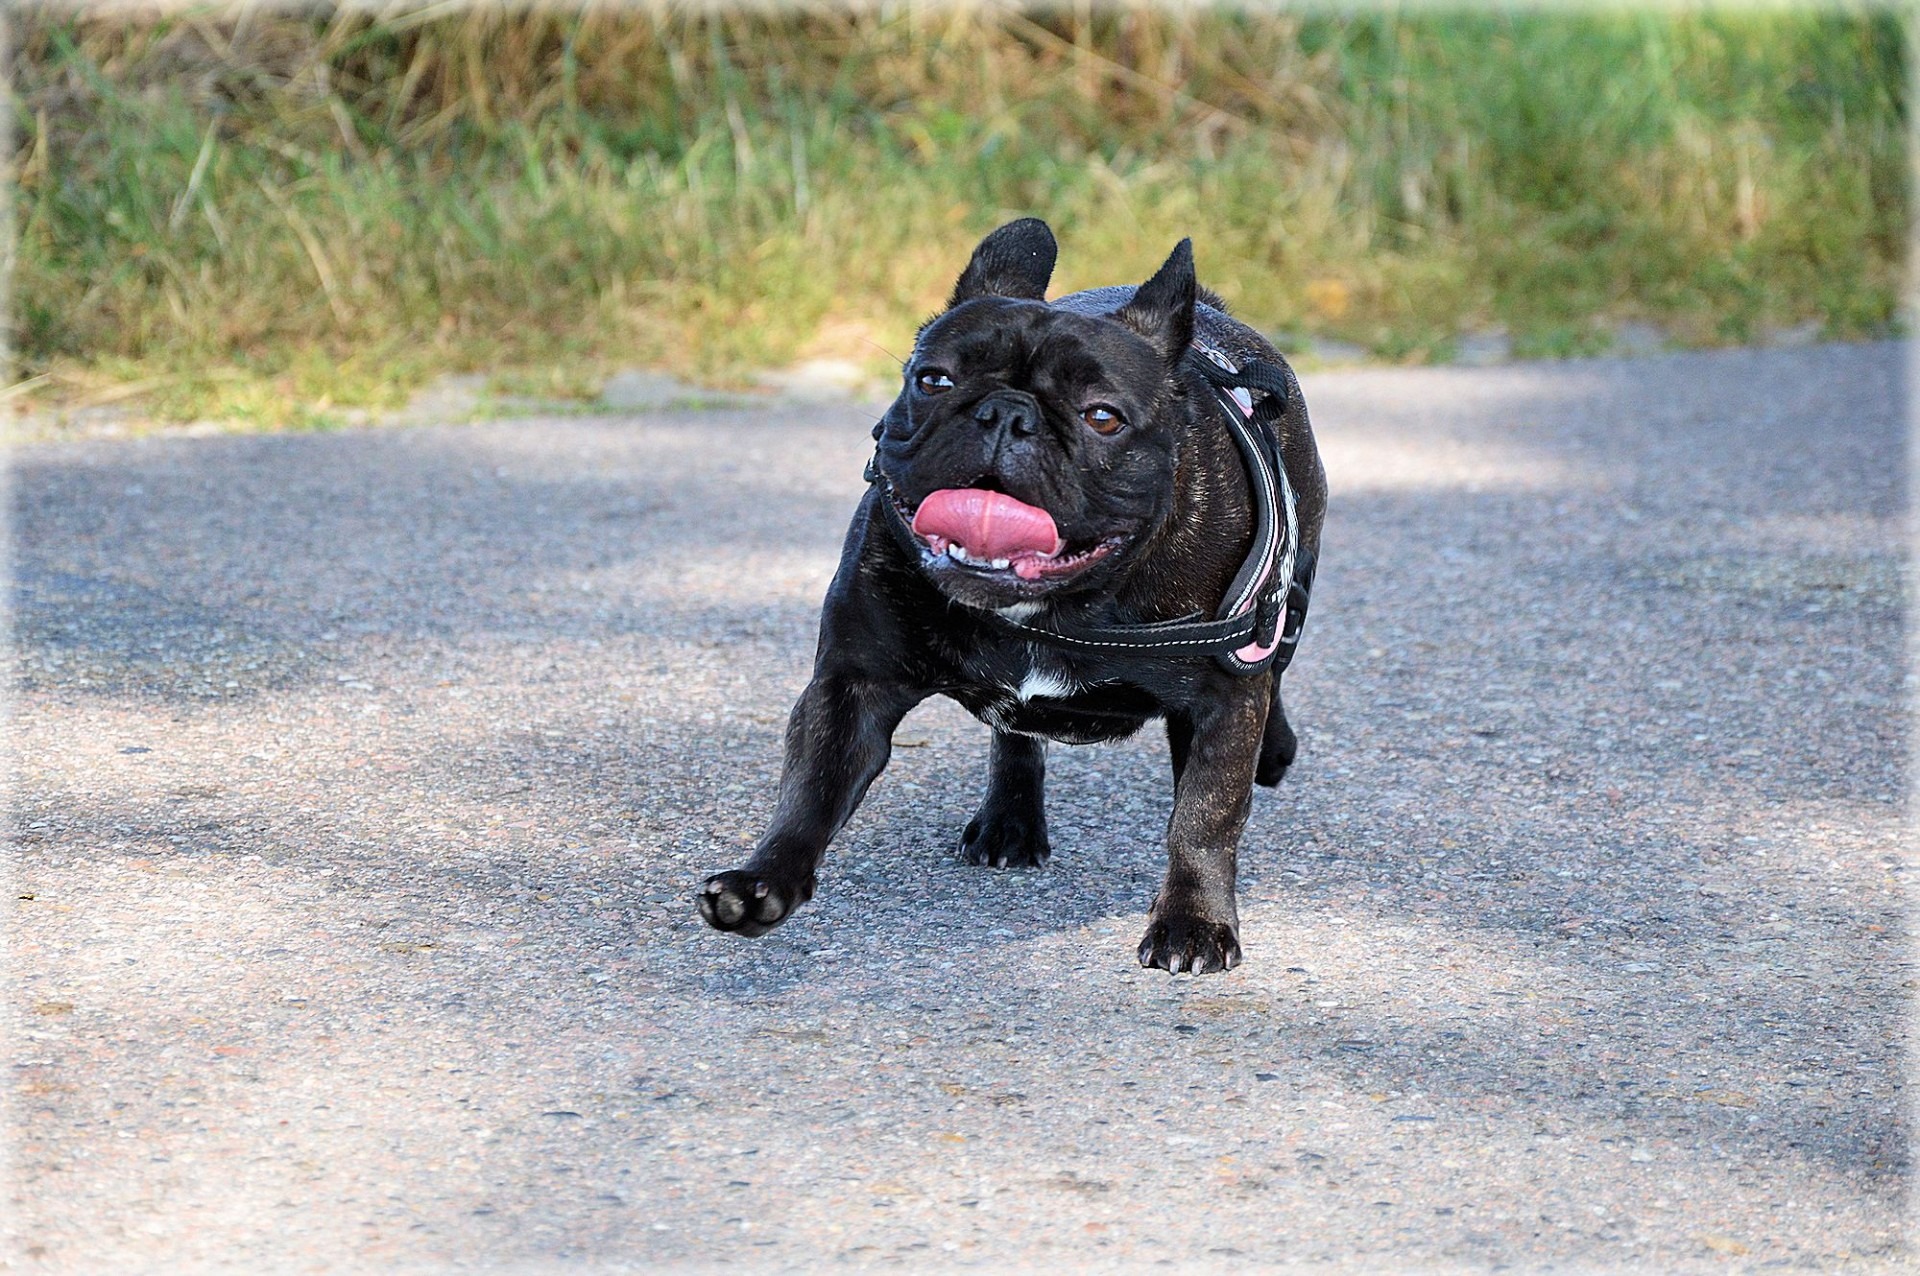
dog, animal, pet, fur, young, mammal, bulldog, outdoors, vertebrate, domestic, adorable, french bulldog, breed, dog like mammal, cane corso